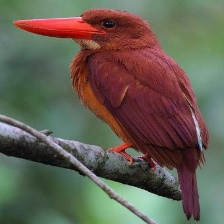
Species: RUDY KINGFISHER
Scientific name: HALCYON COROMANDA